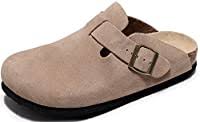
Label: Clog